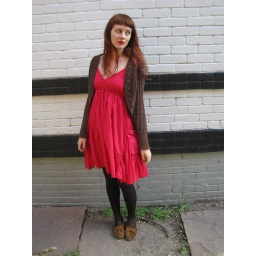
wearing: red dress, thrifted in denver; brown cardigan, thrifted in denver; tights my mom sent me; moccasins from shoes.com